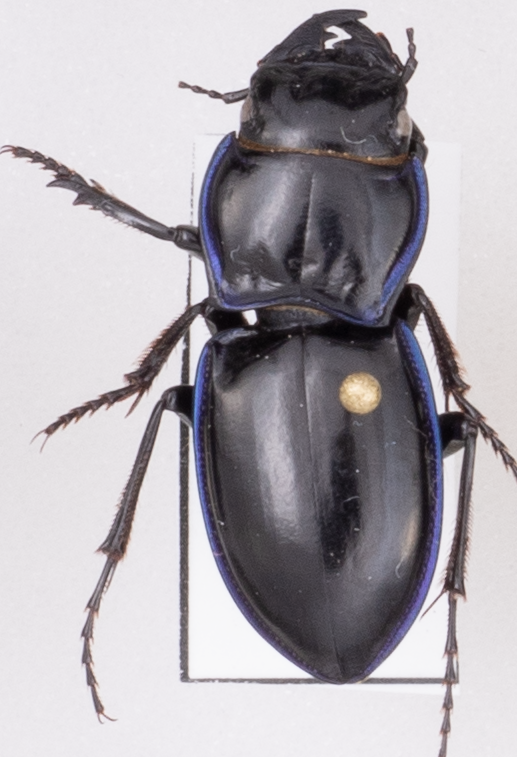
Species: Pasimachus elongatus
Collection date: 2021-08-25 04:00:00
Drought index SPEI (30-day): -1.834
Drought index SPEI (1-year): -0.46
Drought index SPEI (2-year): -1.22